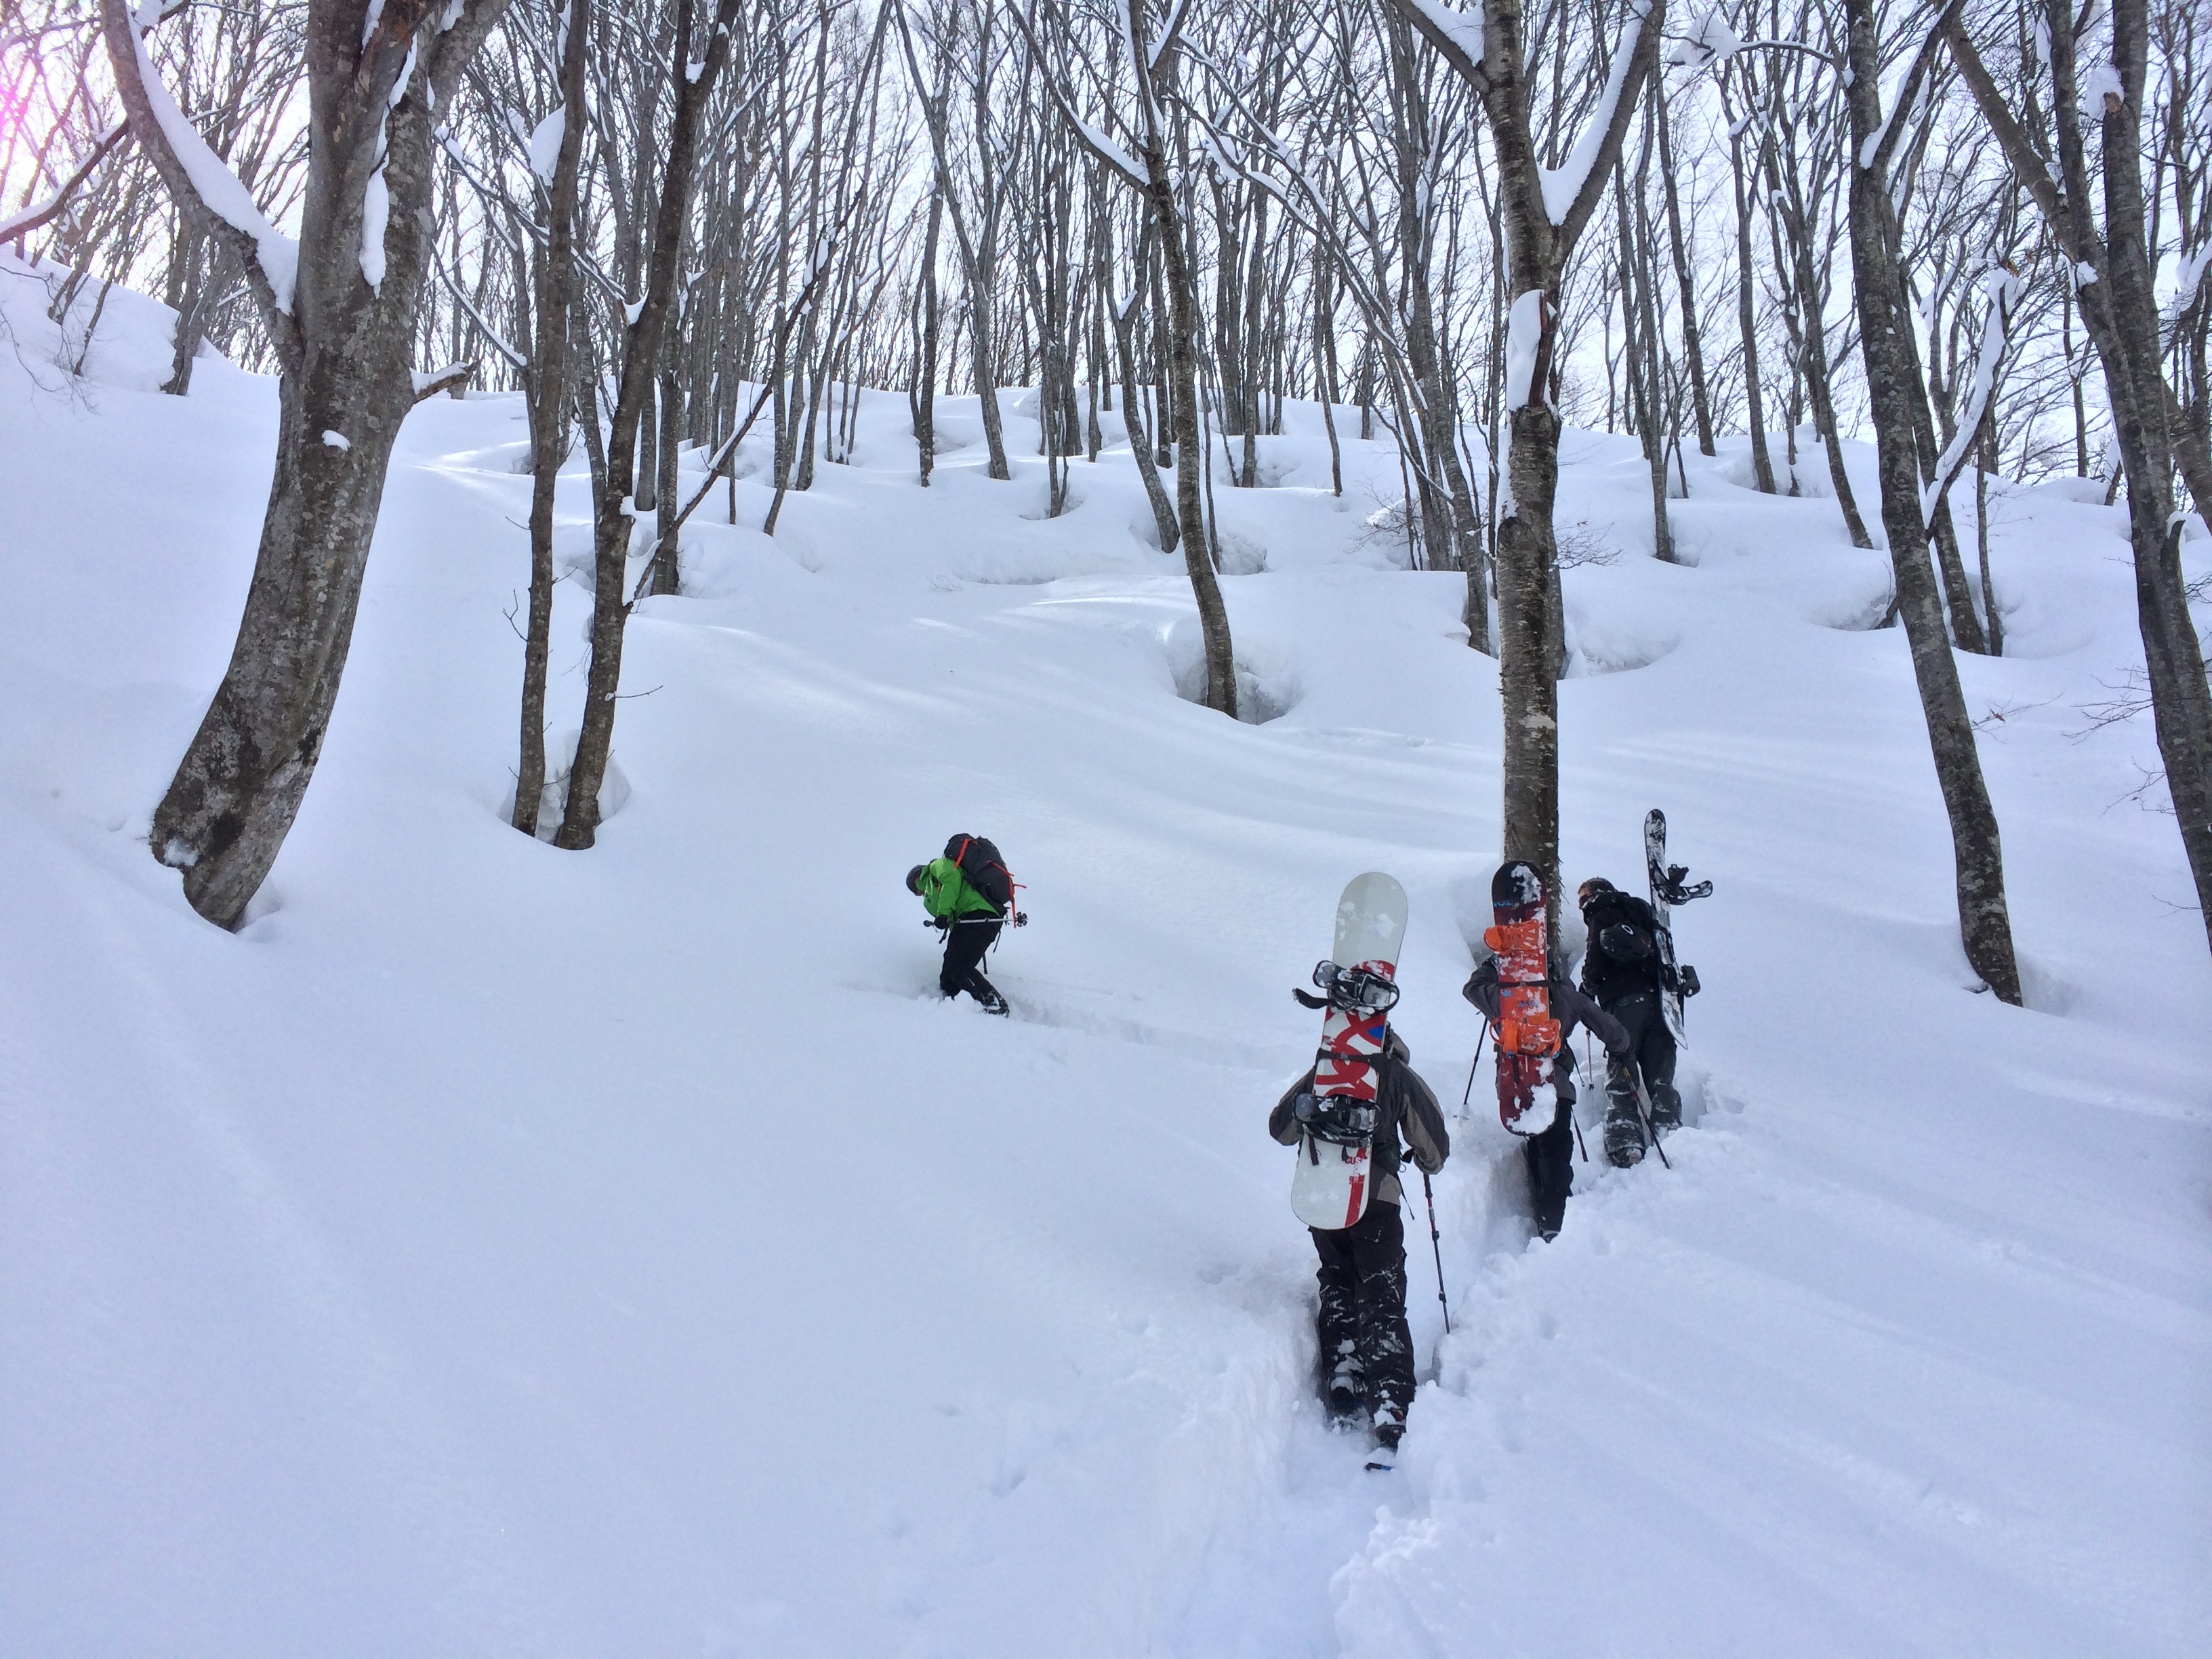
outdoor, mountain, snow, winter, travel, wild, vehicle, natural, scenery, weather, snowshoe, japan, season, winter sport, sports, japanese, footwear, racing, hokkaido, nordic skiing, auto racing